Mount Ernest Gruening

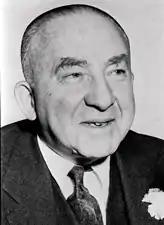
Ernest Gruening

This mountain had been called "Goat Mountain" and "Thane Mountain" until it was officially named in 1968 after Dr. Adolph Knopf, a geologist with the United States Geological Survey who studied this area.